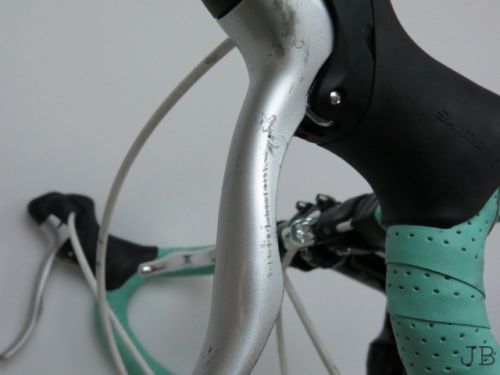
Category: bicycle